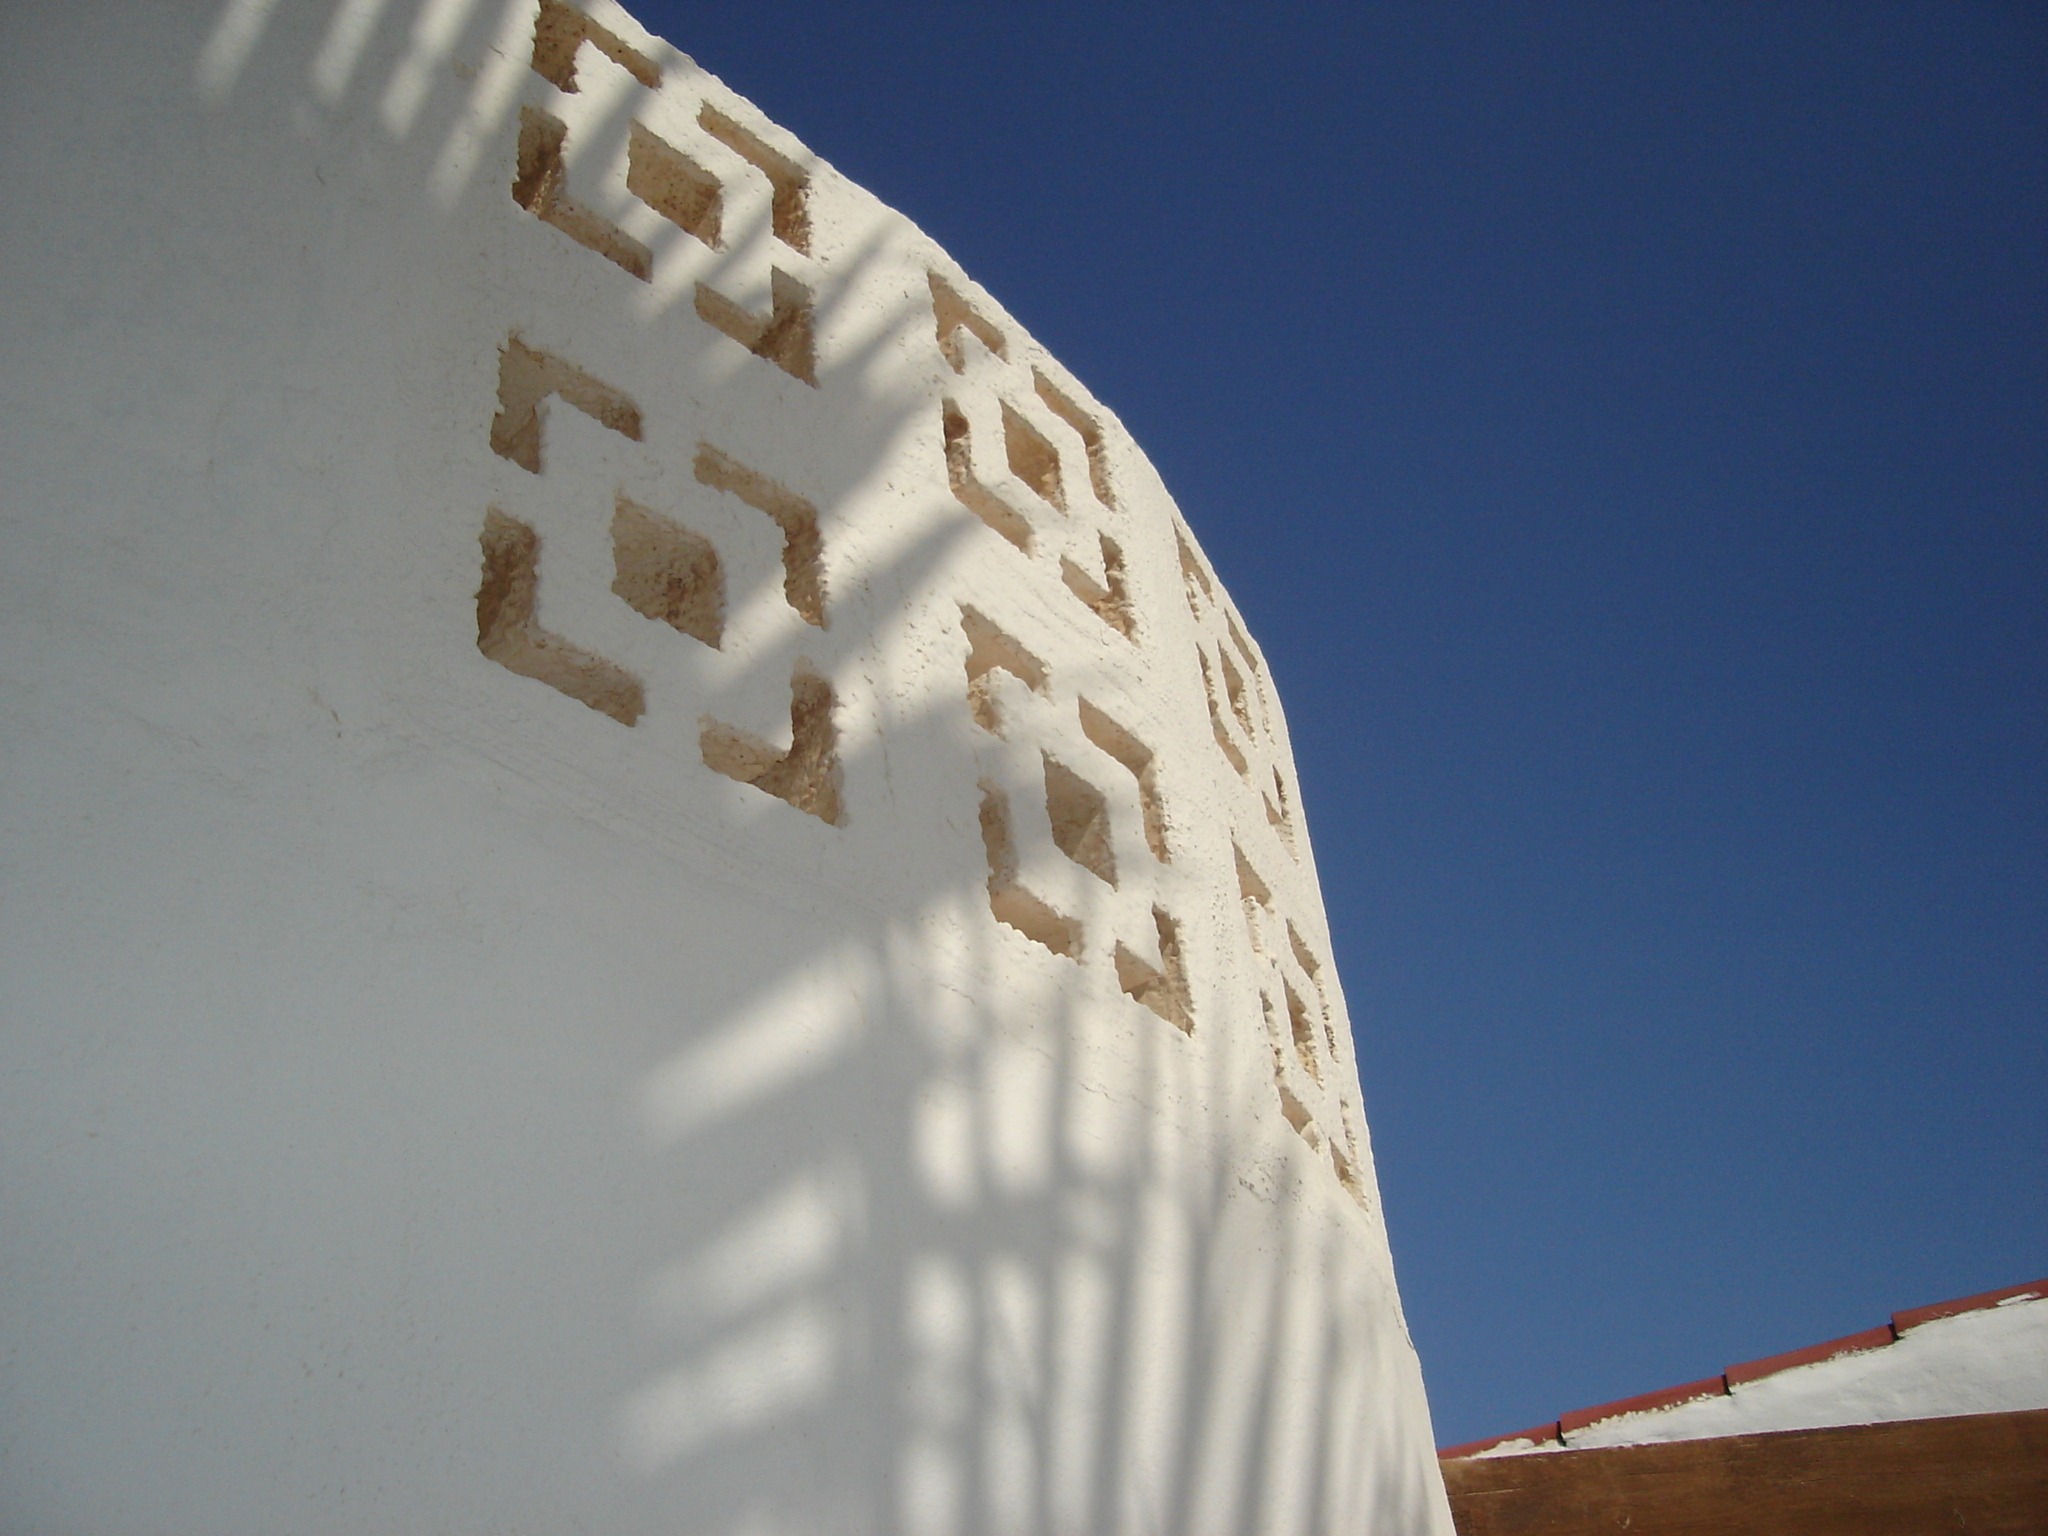
sea, architecture, structure, sky, sun, sunset, white, sunlight, building, wall, monument, summer, travel, shadow, holiday, romance, blue, spain, relaxation, temple, holidays, abendstimmung, fuerteventura, longing, afterglow, setting sun, atmosphere of earth